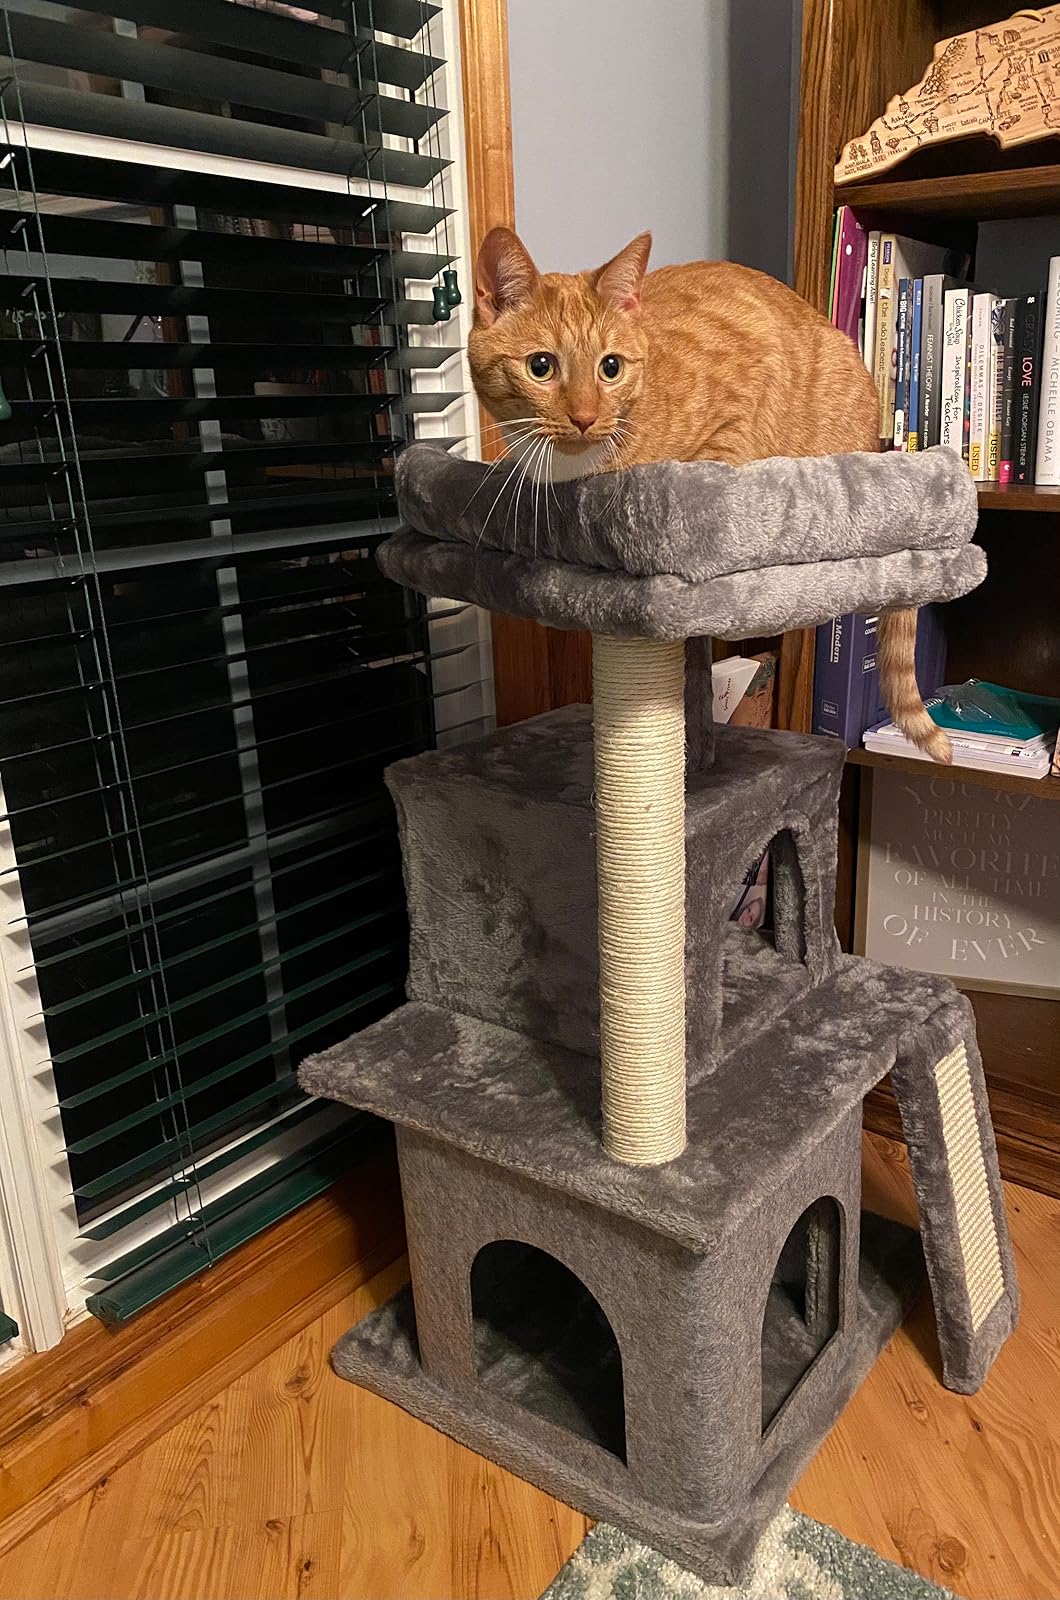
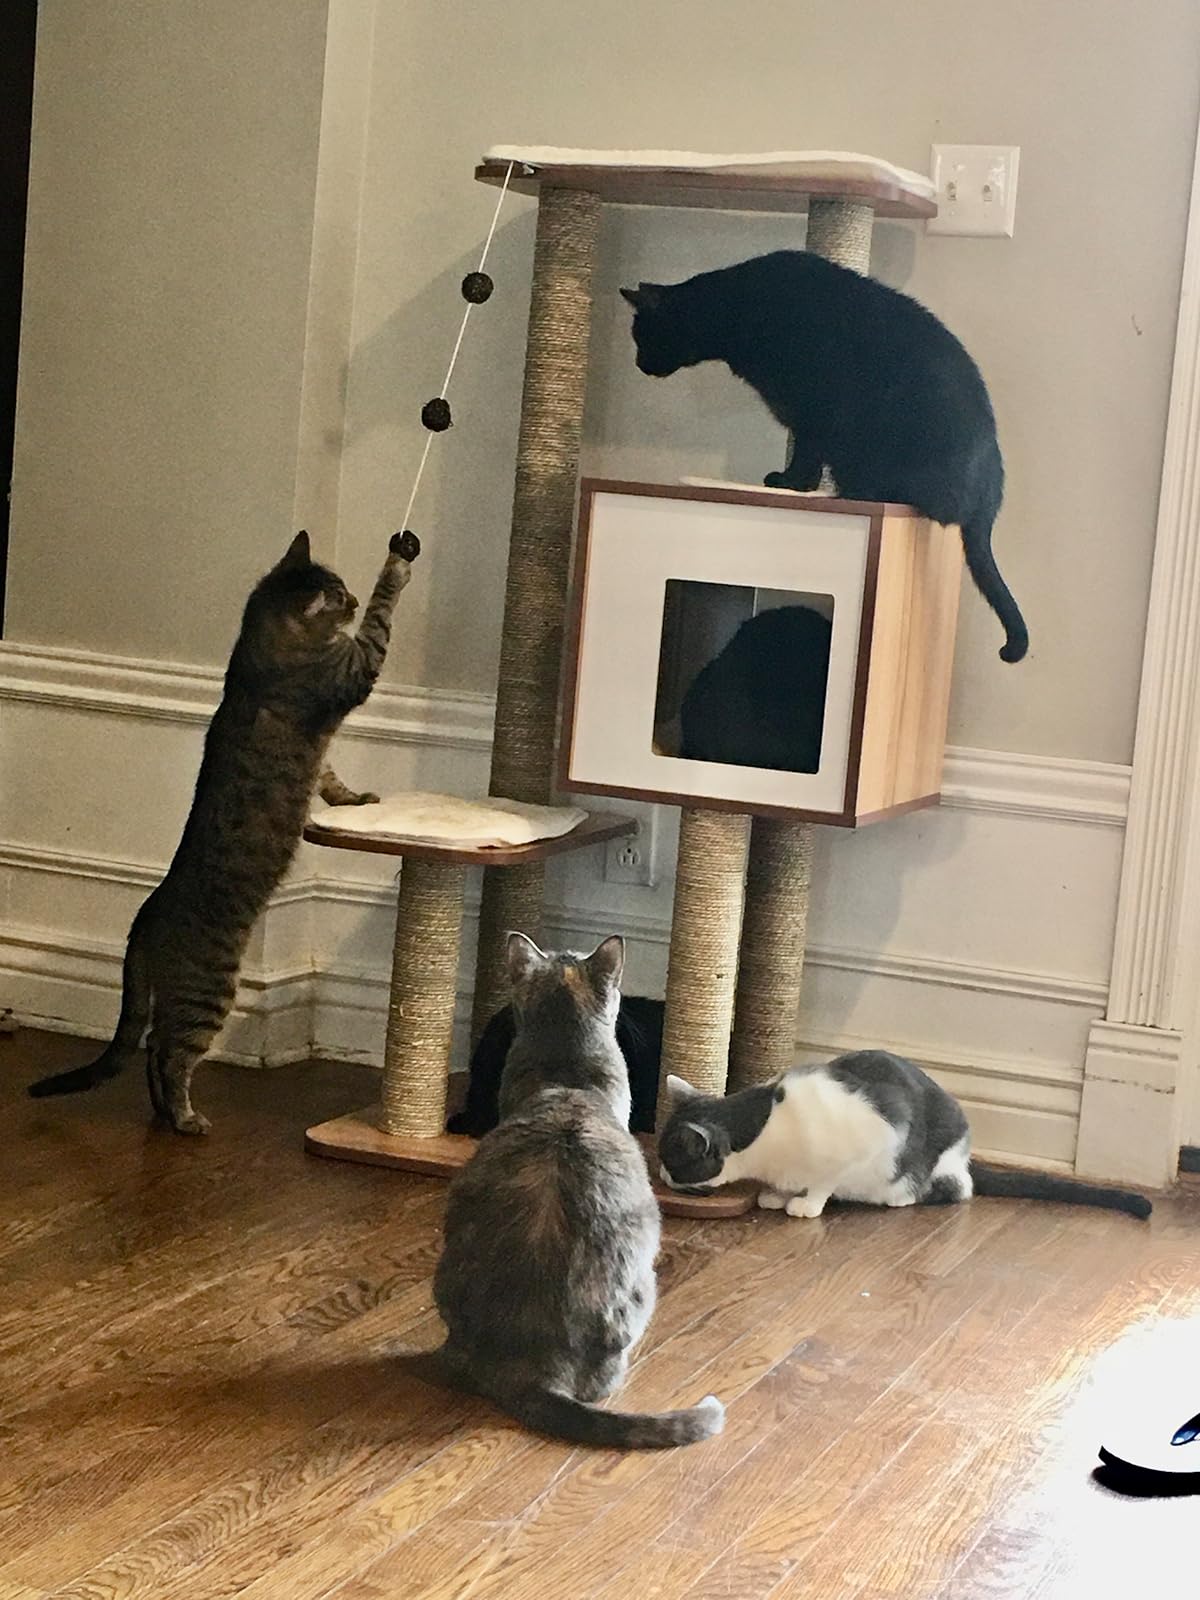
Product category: items_cat tree
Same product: no